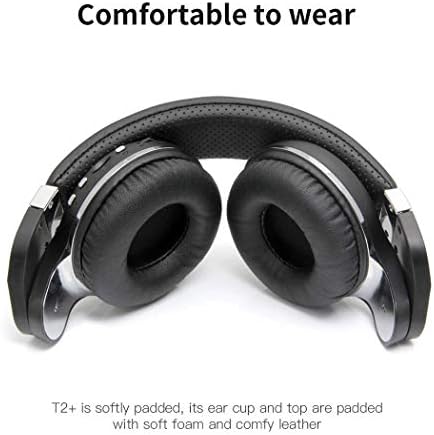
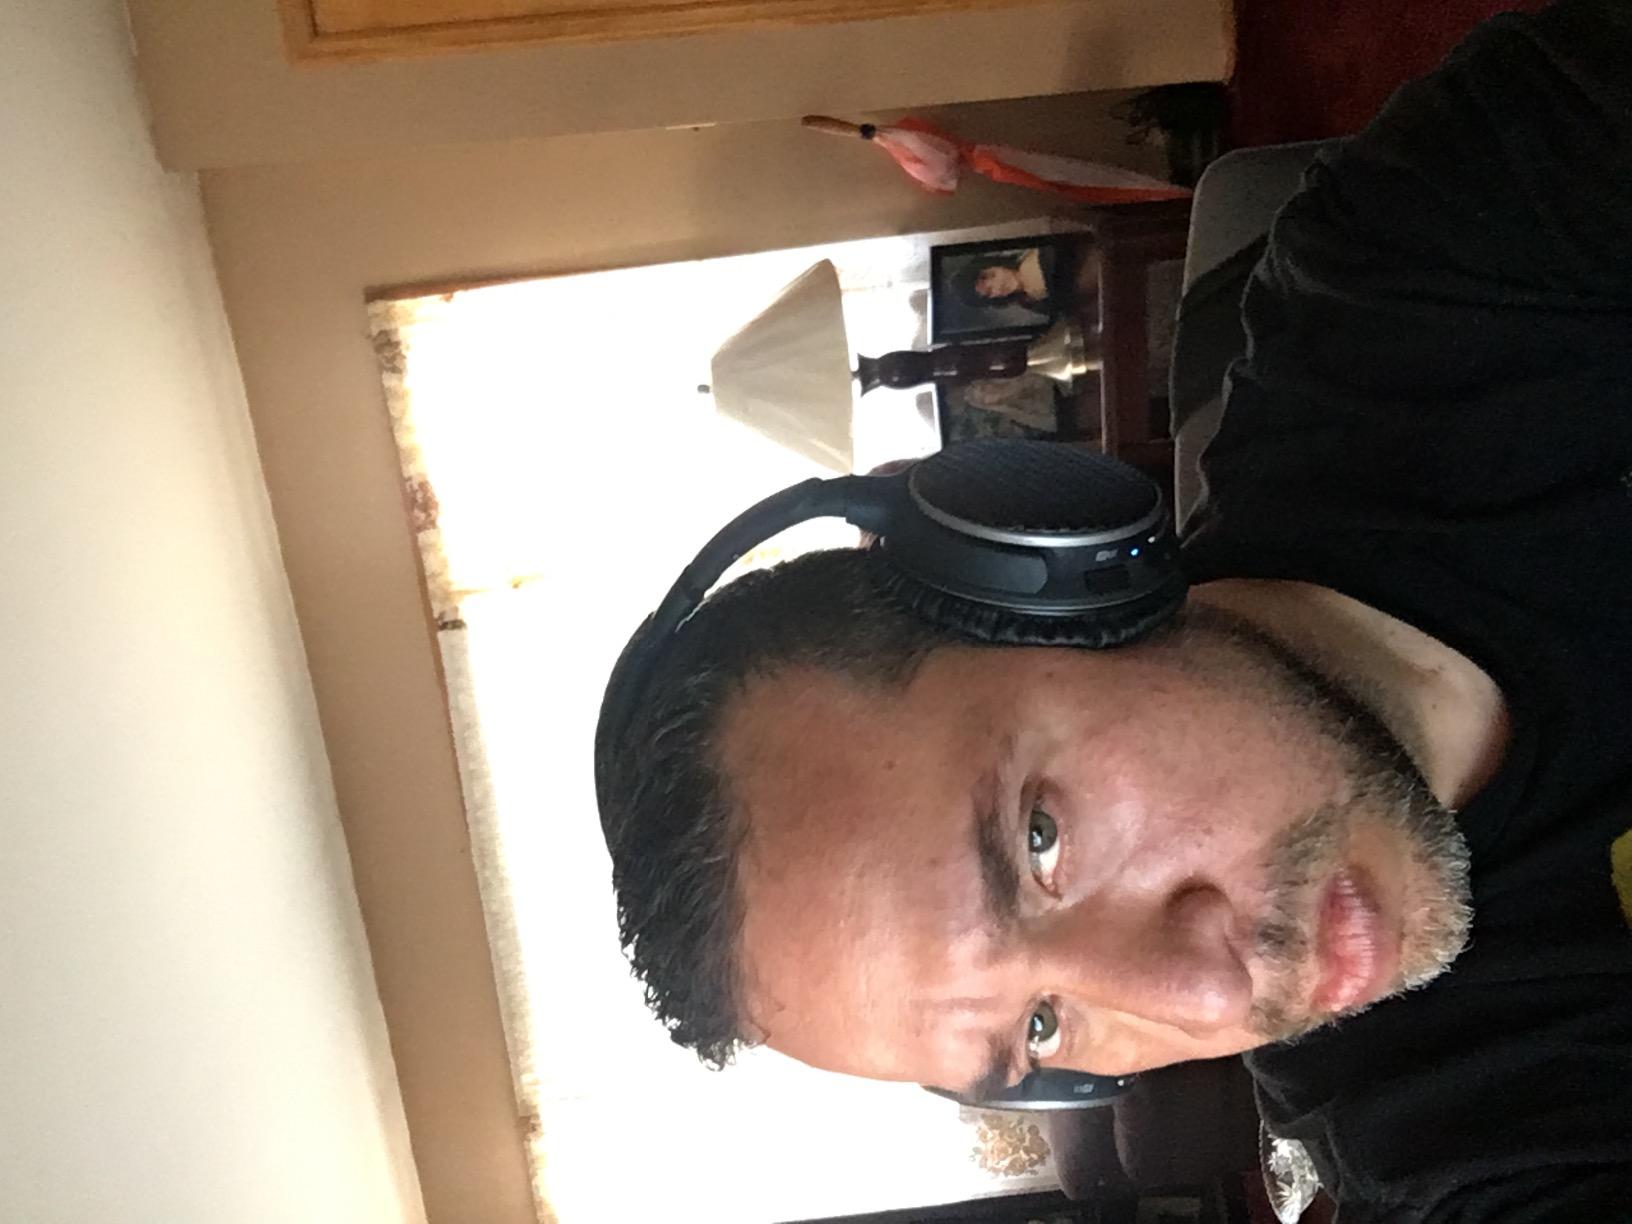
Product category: headphones
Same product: no